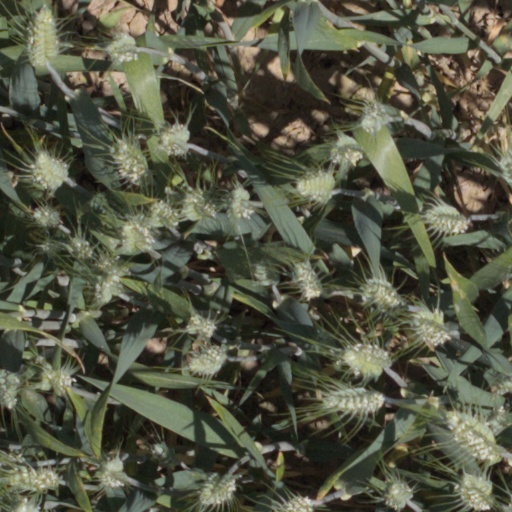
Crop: wheat